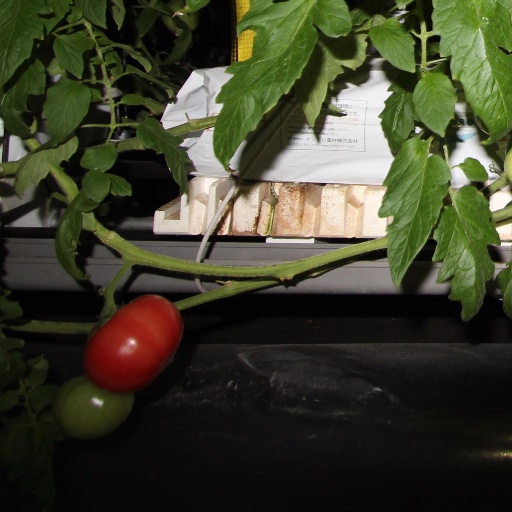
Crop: tomato